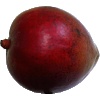
Label: red_mango